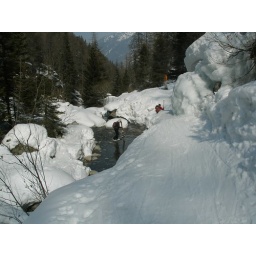
Negotiating the narrow gorge, crossing back from the island in the river bed